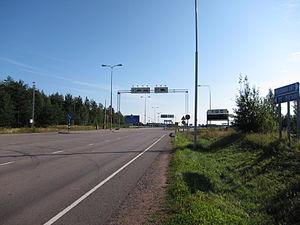
Virolahti est une municipalité de l'extrême sud-est de la Finlande. C'est là que la frontière russe rejoint le golfe de Finlande.